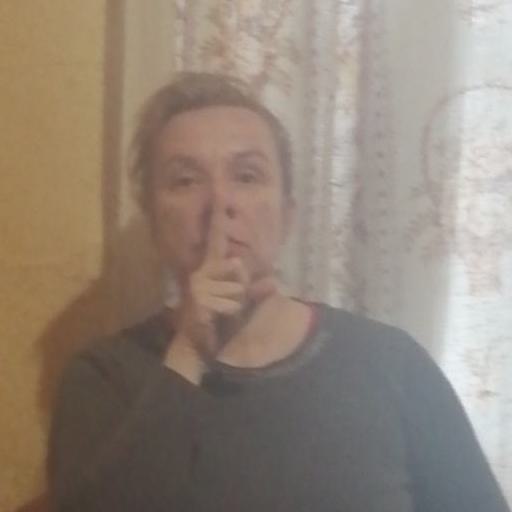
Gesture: mute